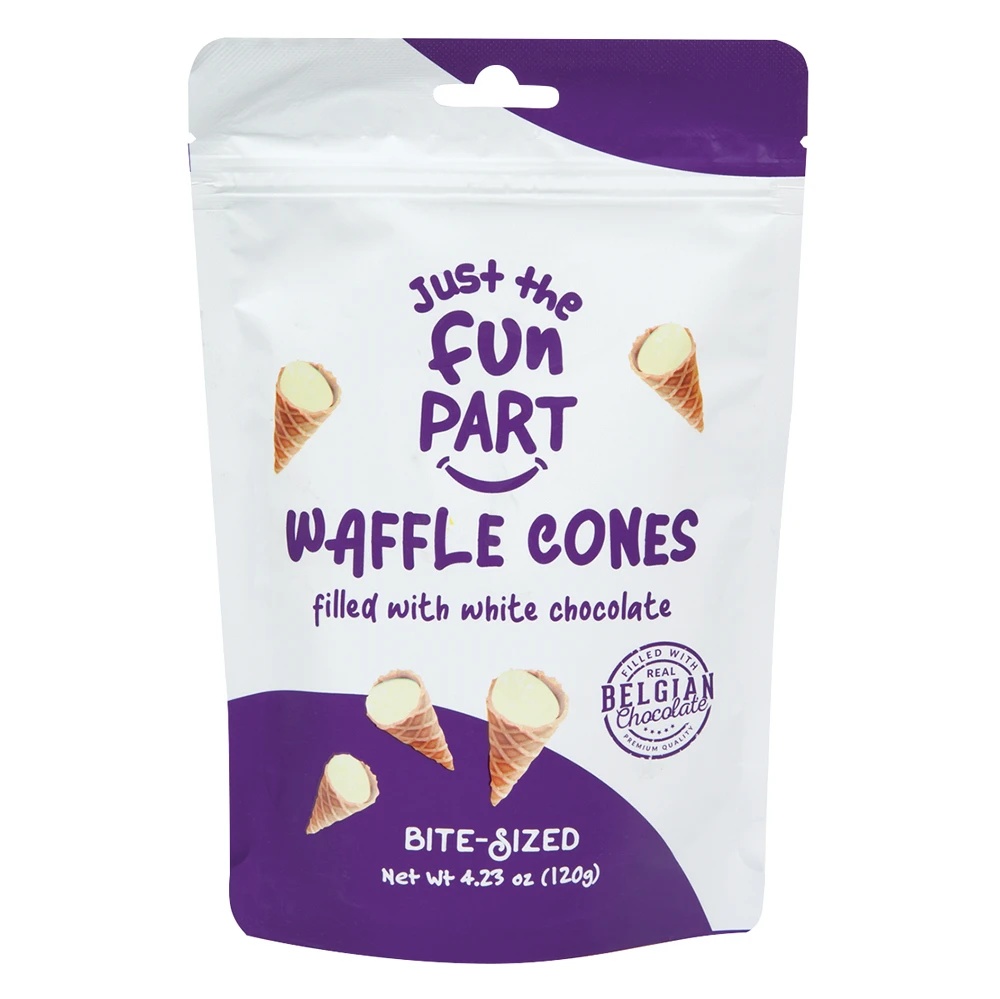
MINI WAFFLE CONES WHITE CHOCOLATE
Brand: JUST THE FUN PART
MINI WAFFLE CONES WHITE CHOCOLATE
Category: Food, Beverages & Tobacco > Food Items > Frozen Desserts & Novelties > Ice Cream Novelties